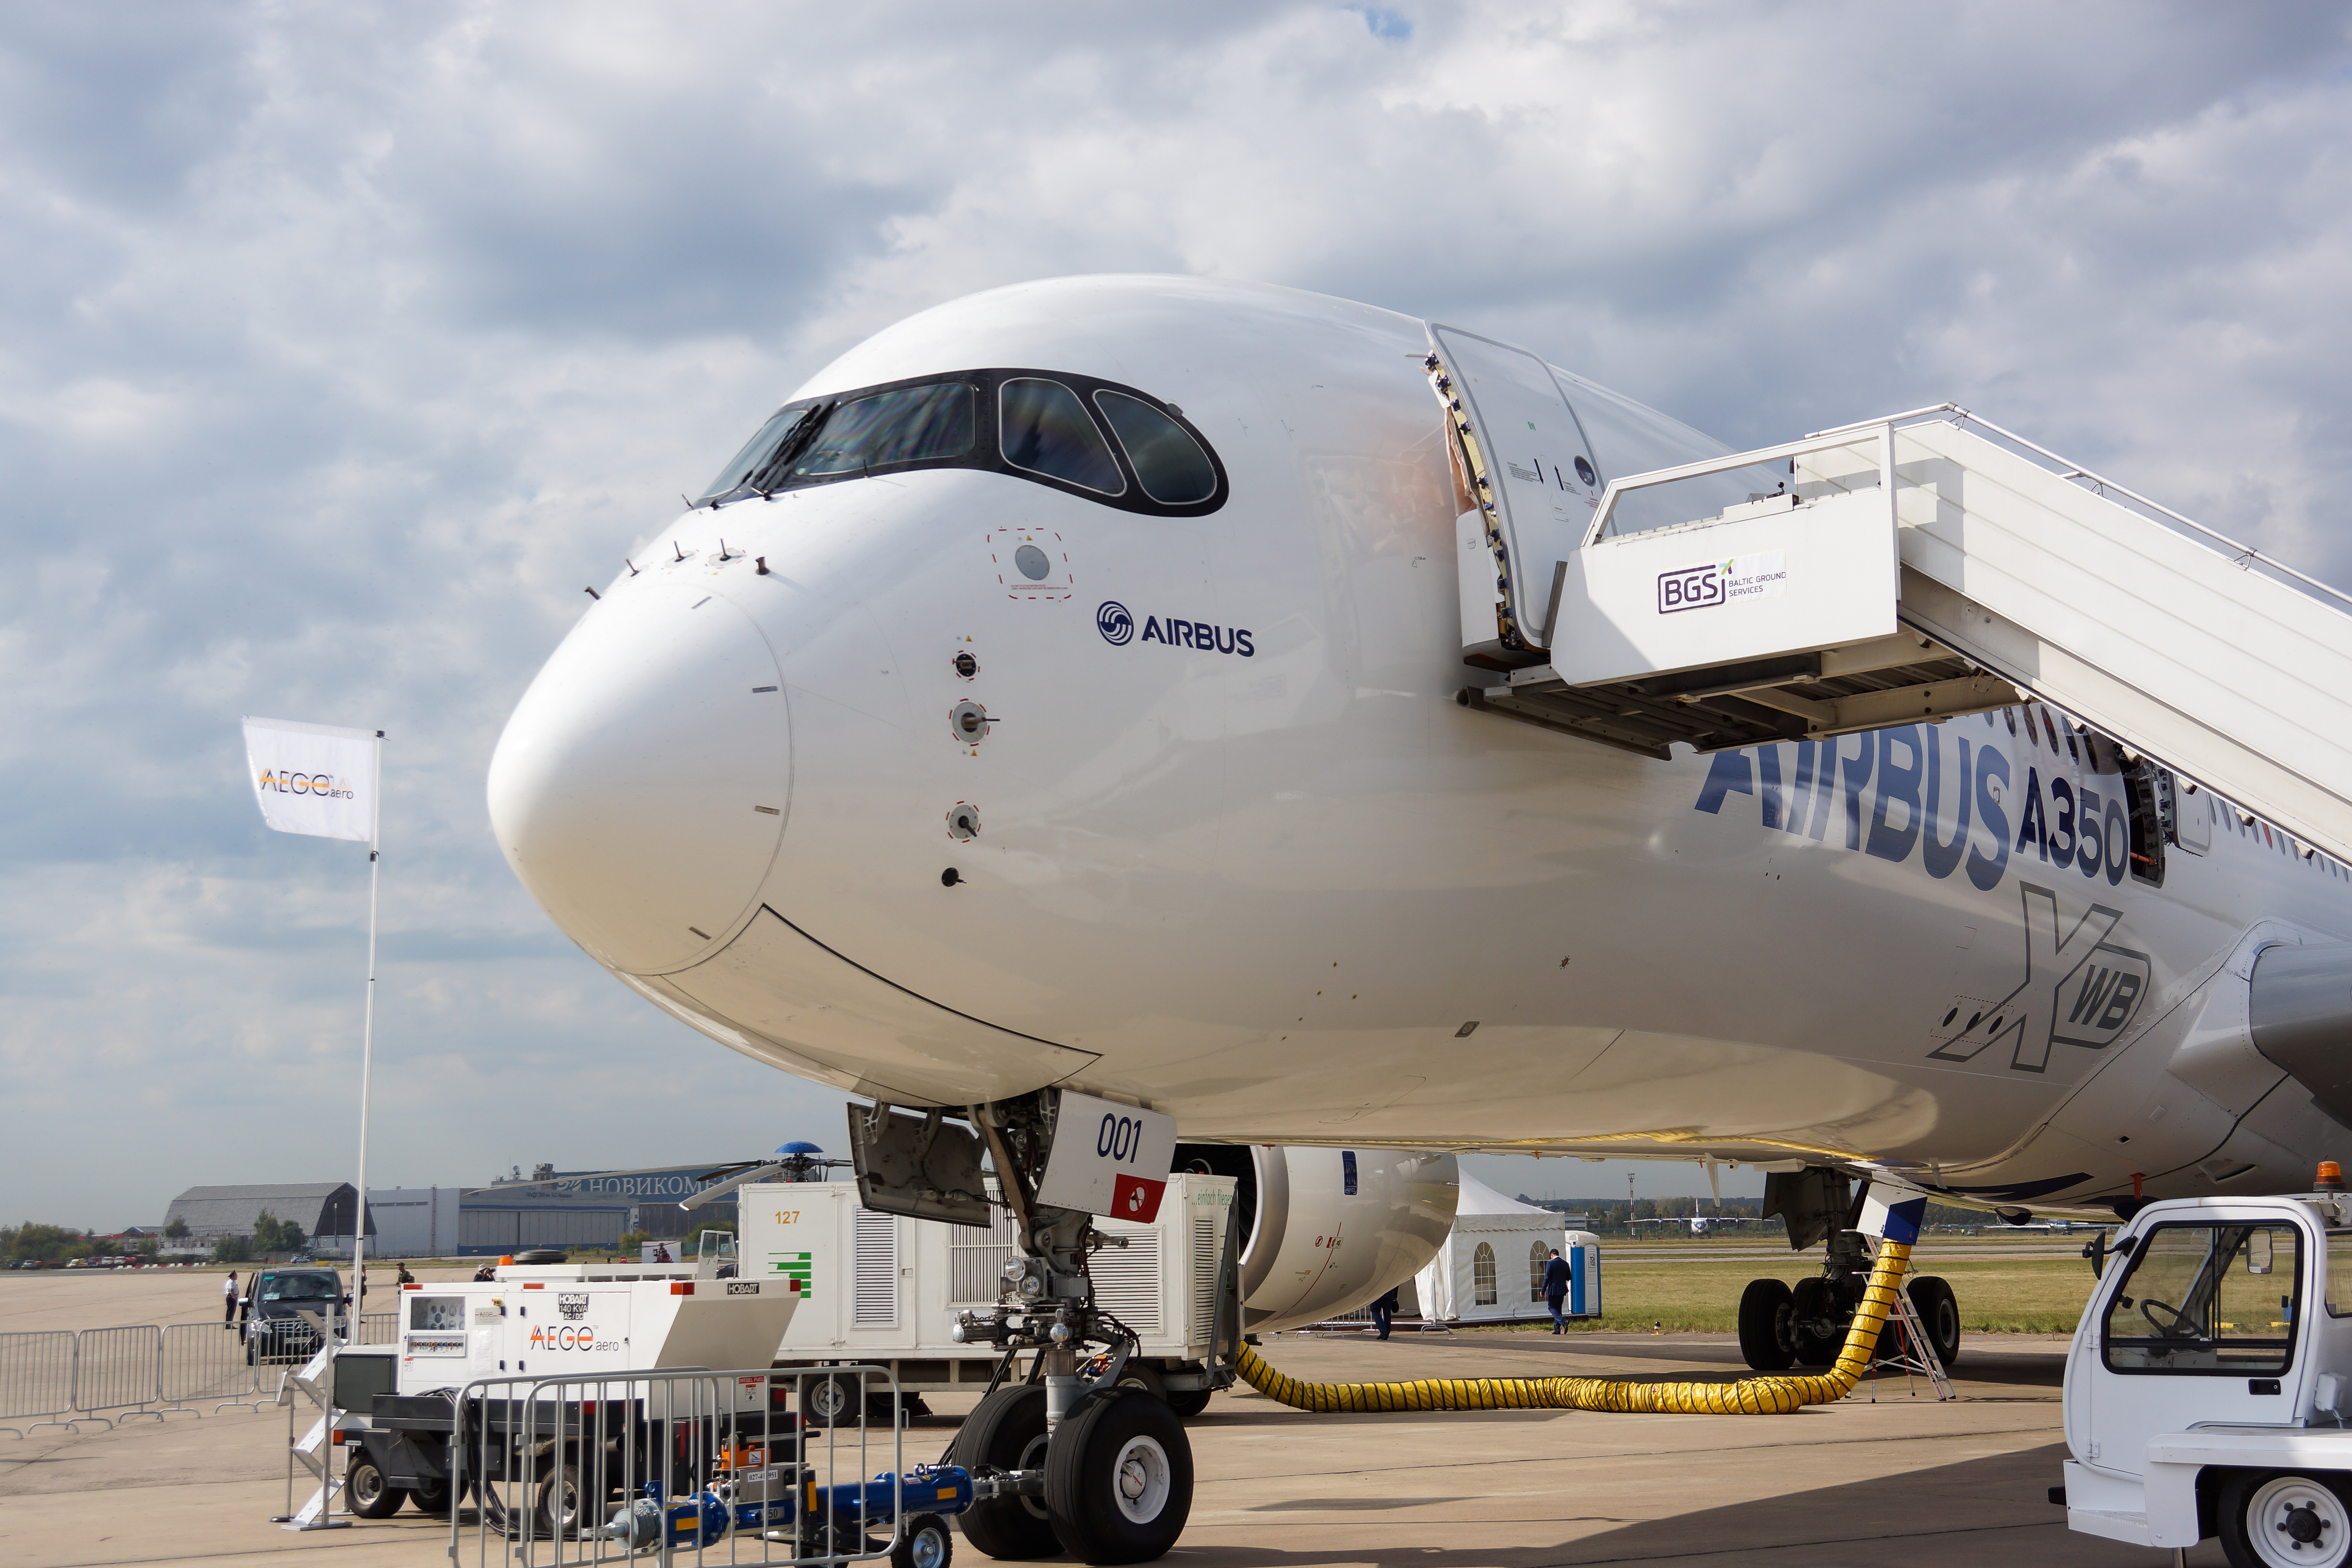
air show, statics, airplane, helicopter, aerodrome technology, aviation, military aviation, civil aviation, fighter, vehicle, sky, exhibition, maks, tire, wheel, aircraft, transport, automotive tire, airliner, airport, cloud, infrastructure, airline, jet aircraft, air travel, aerospace engineering, automotive wheel system, service, rim, aircraft engine, aerospace manufacturer, Automotive parking light, alloy wheel, auto part, jet engine, airport apron, machine, windshield, wide body aircraft, public transport, rolling, flap, vehicle registration plate, tread, runway, narrow body aircraft, airbus, boeing, tire care, transport hub, wing, parking, Twinjet